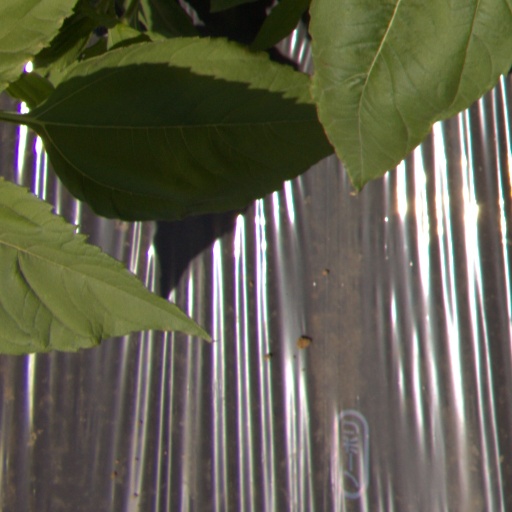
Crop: Jerusalem artichoke